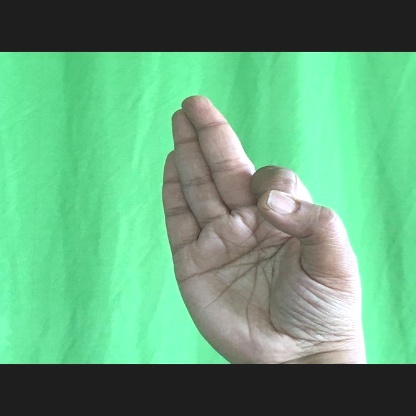
Mudra: Aralam